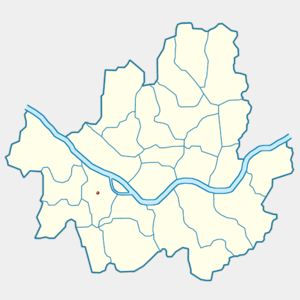
Yeongdeungpo-gu est un arrondissement de Séoul situé au sud du fleuve Han.